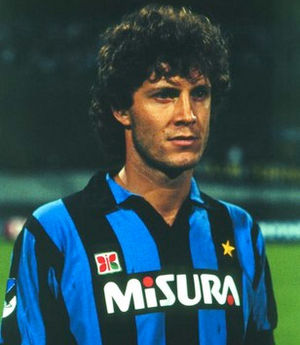
Fulvio Collovati
Fulvio Collovati er en italiensk tidligere fodboldspiller, og verdensmester med Italien ved VM 1982.